Jackson's operations against the B&O Railroad (1861)

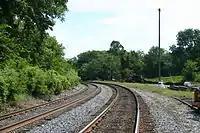
The Point of Rocks signal tower (2008), location of Colonel Imboden's cavalry raid to cut the B&O rail line

On the night of May 22, Jackson sent the 5th Virginia Infantry under Kenton Harper to Cherry Run, west of Martinsburg, and he sent Captain John D. Imboden's cavalry to Point of Rocks, east of Harpers Ferry. The 5th Virginia positioned themselves at a bridge spanning the Potomac River near Cherry Run, thirty-two miles west of Harpers Ferry on the Potomac River north and west of the Baltimore and Ohio Railroad Martinsburg Shops. Imboden's cavalry staged themselves at the signal tower west of Point of Rocks, east of Harpers Ferry.